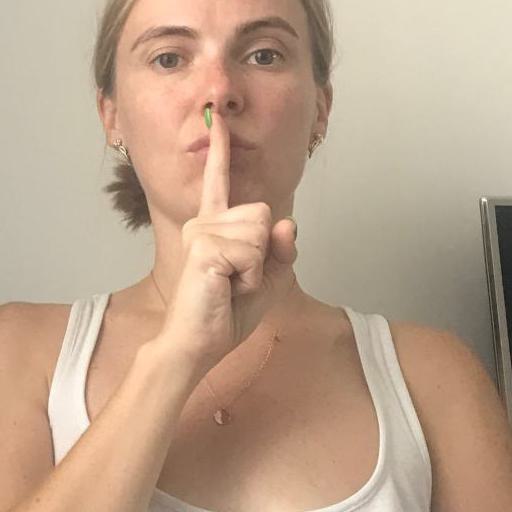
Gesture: mute